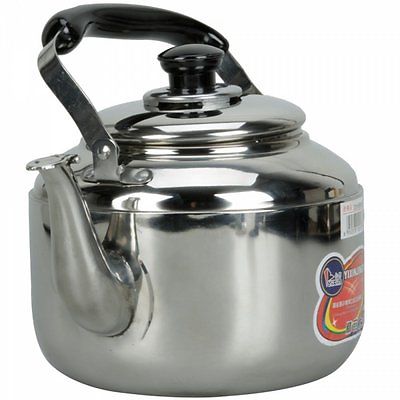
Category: kettle